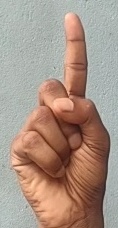
ASL sign: 1